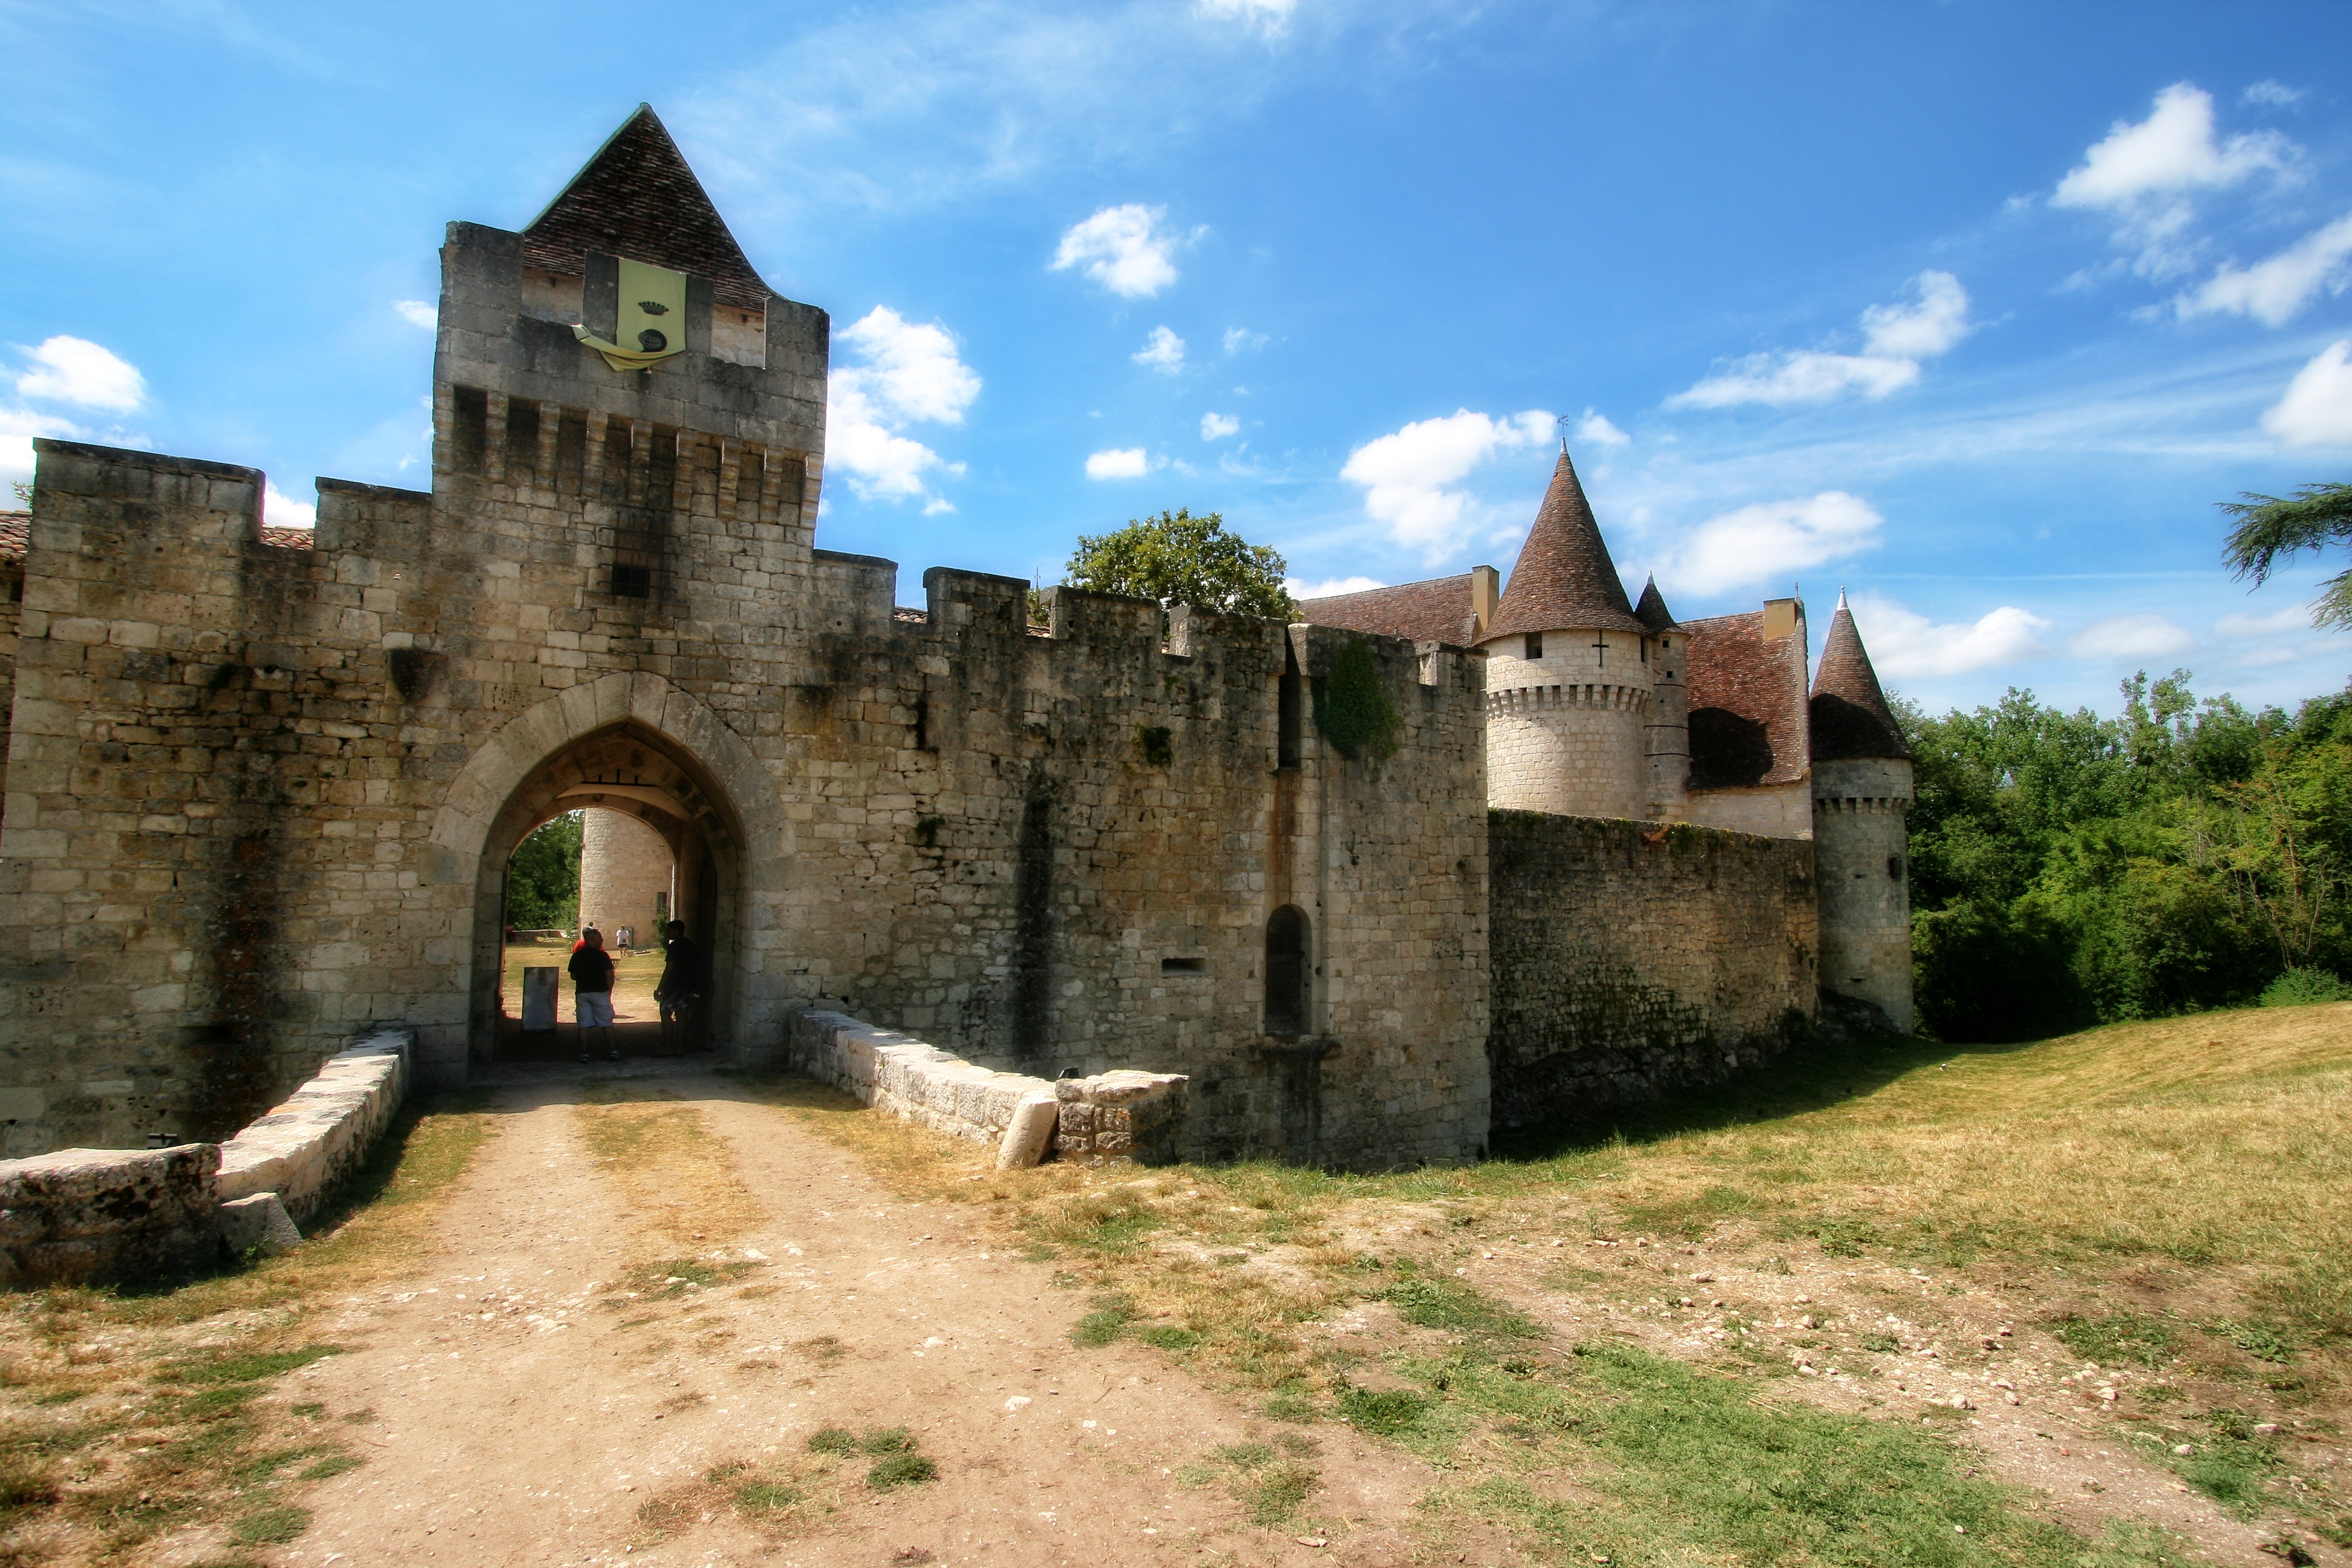
building, chateau, village, france, castle, fortification, waterway, ruins, monastery, abbey, estate, dordogne, middle ages, moat, stately home, p rigord, castle bridoire, historic site, water castle